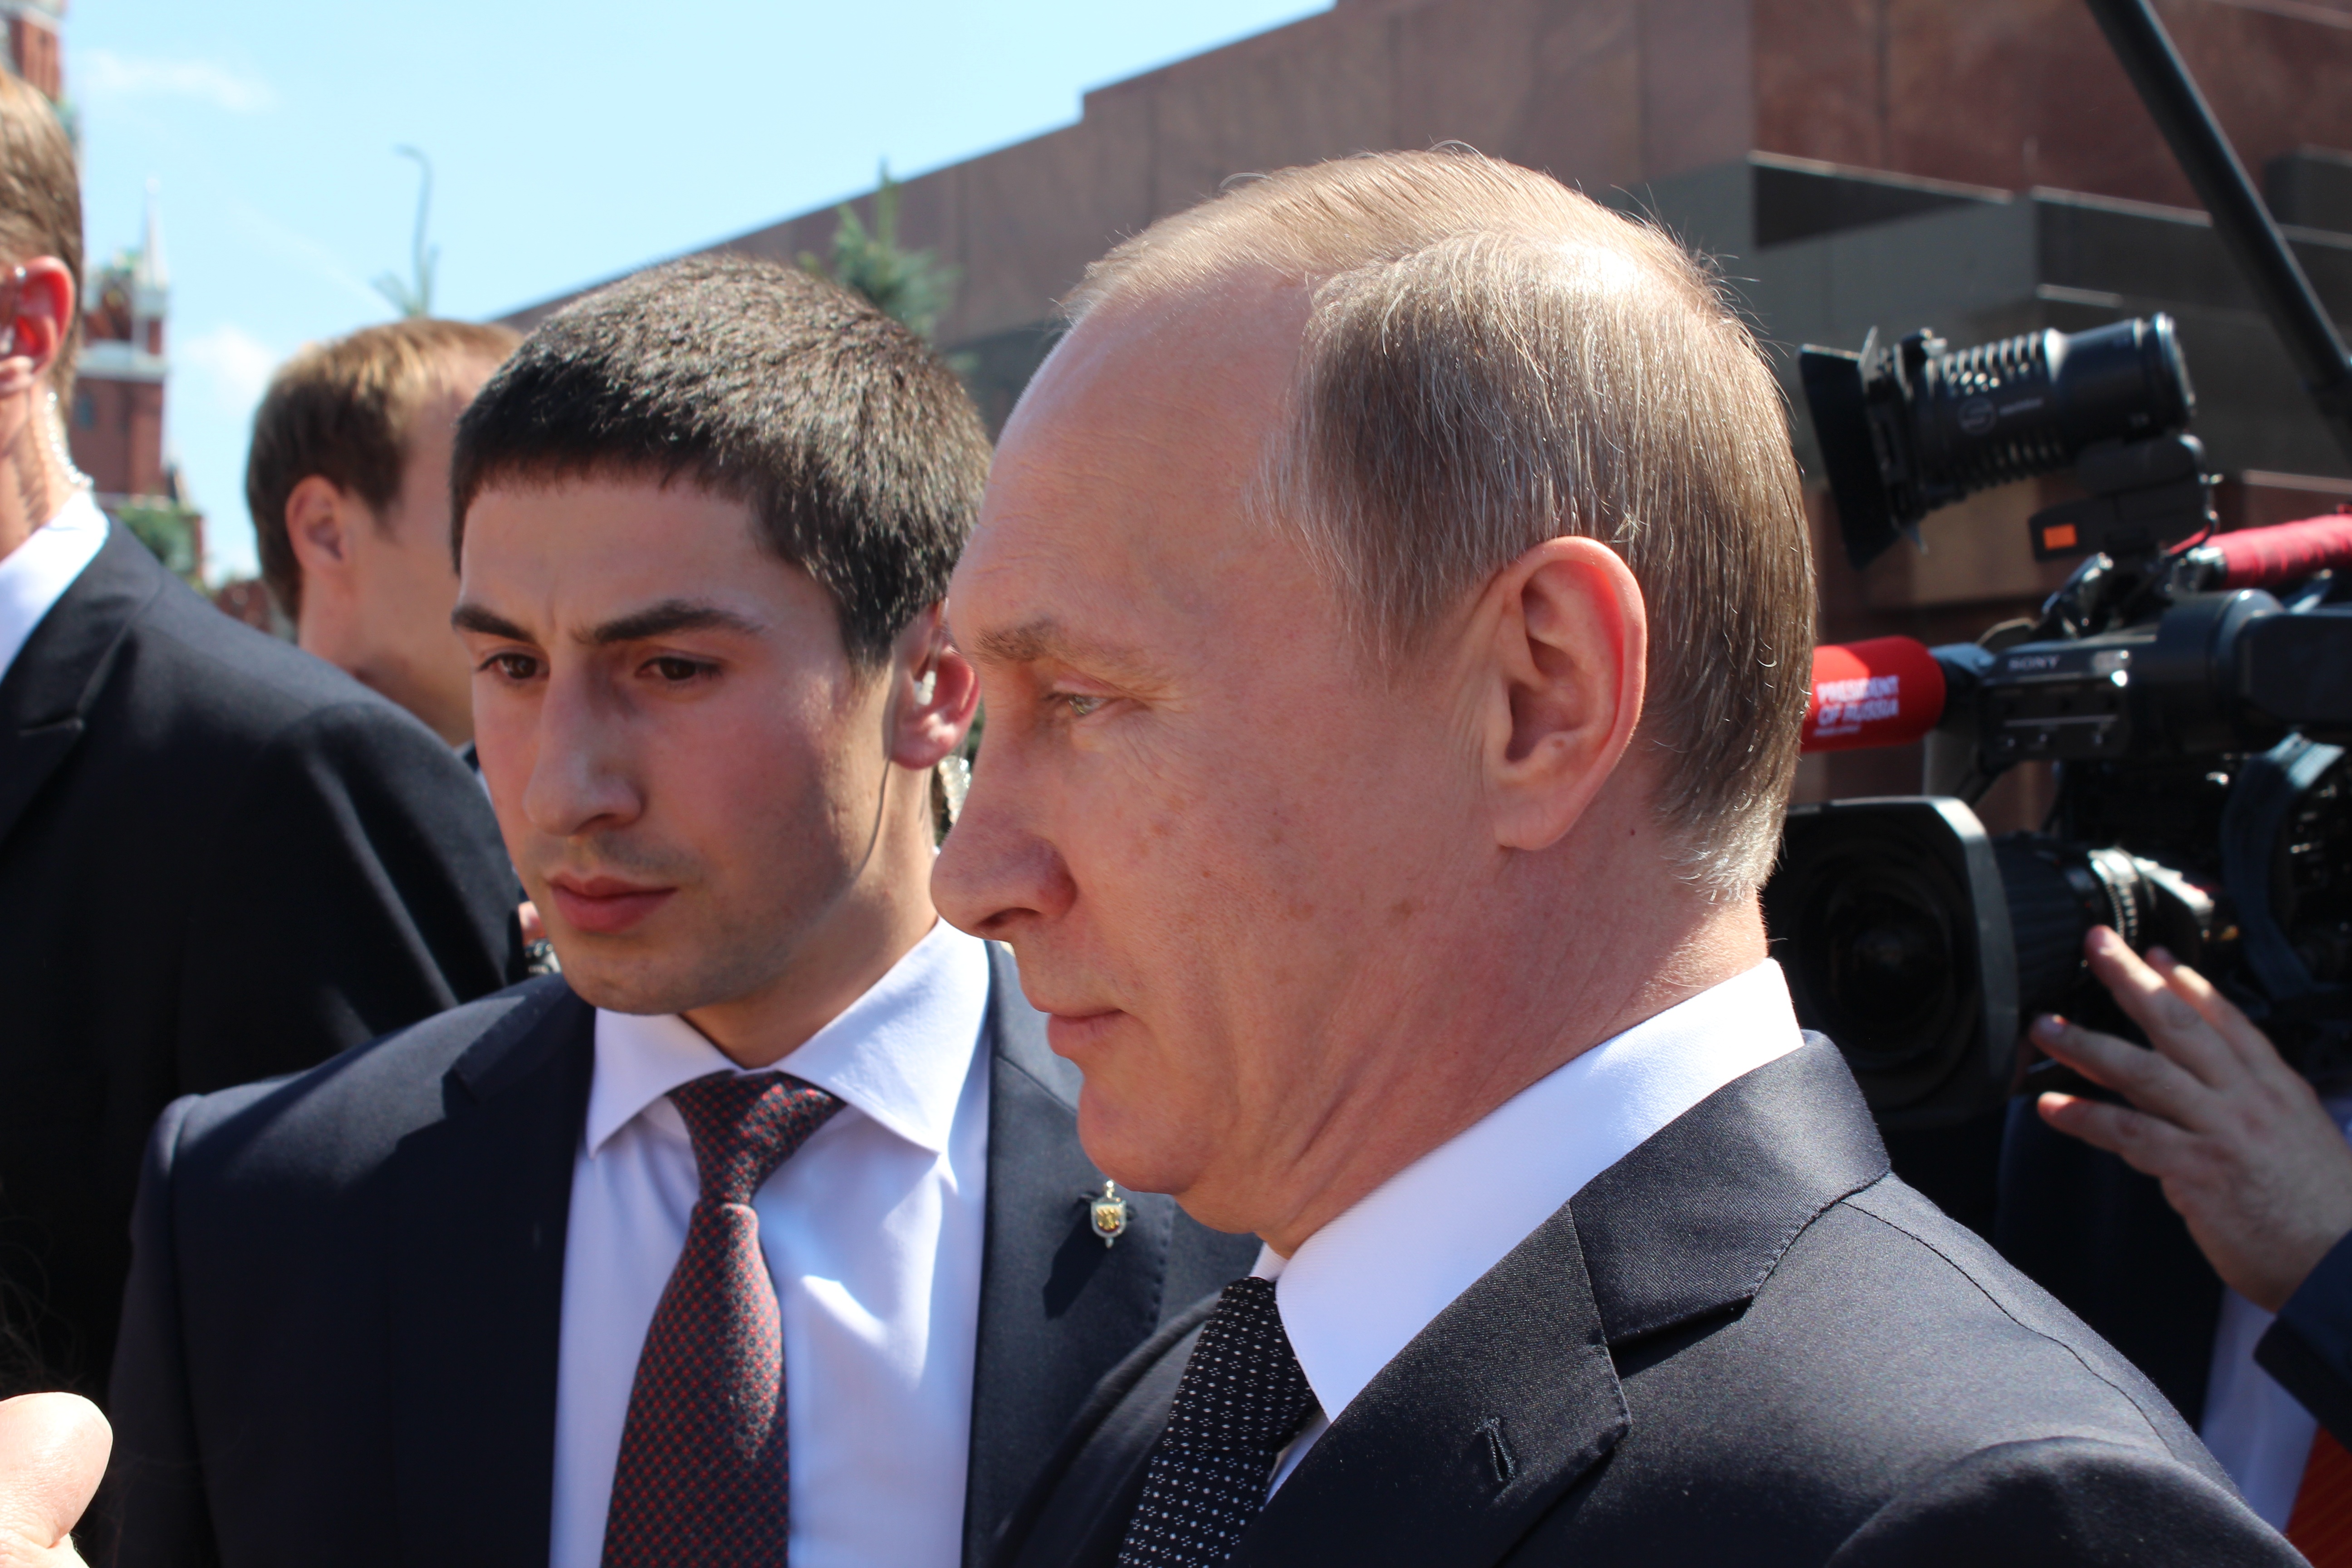
person, camera, government, russia, policy, putin, bodyguard, the president of the